Eric Oemig

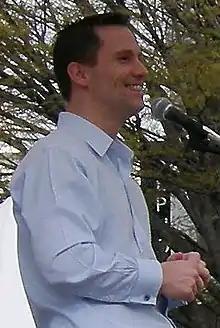
Oemig in 2007

Eric W. Oemig (born November 5, 1967) is an American politician and engineer who served as a member of the Washington State Senate, representing the 45th district from 2007 to 2011. A member of the Democratic Party, he was elected to the Senate in 2006. Prior to politics, Oemig worked at several tech companies, including Microsoft, where he was a performance manager.